W. S. Gilbert

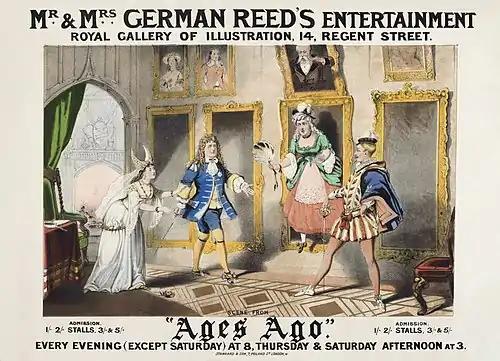
Poster for "Ages Ago", 1870

In 1865–66, Gilbert collaborated with Charles Millward on several pantomimes, including one called "Hush-a-Bye, Baby, On the Tree Top, or, Harlequin Fortunia, King Frog of Frog Island, and the Magic Toys of Lowther Arcade" (1866). Gilbert's first solo success came a few days after "Hush-a-Bye Baby" premiered. His friend and mentor, Tom Robertson, was asked to write a pantomime but did not think he could do it in the two weeks available, and so he recommended Gilbert instead. Written and rushed to the stage in 10 days, "Dulcamara, or the Little Duck and the Great Quack", a burlesque of Gaetano Donizetti's "L'elisir d'amore", proved extremely popular. This led to a long series of further Gilbert opera burlesques, pantomimes and farces, full of awful puns (traditional in burlesques of the period), though showing, at times, signs of the satire that would later be a defining part of Gilbert's work. For instance: